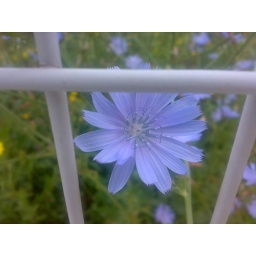
blue flower in cage